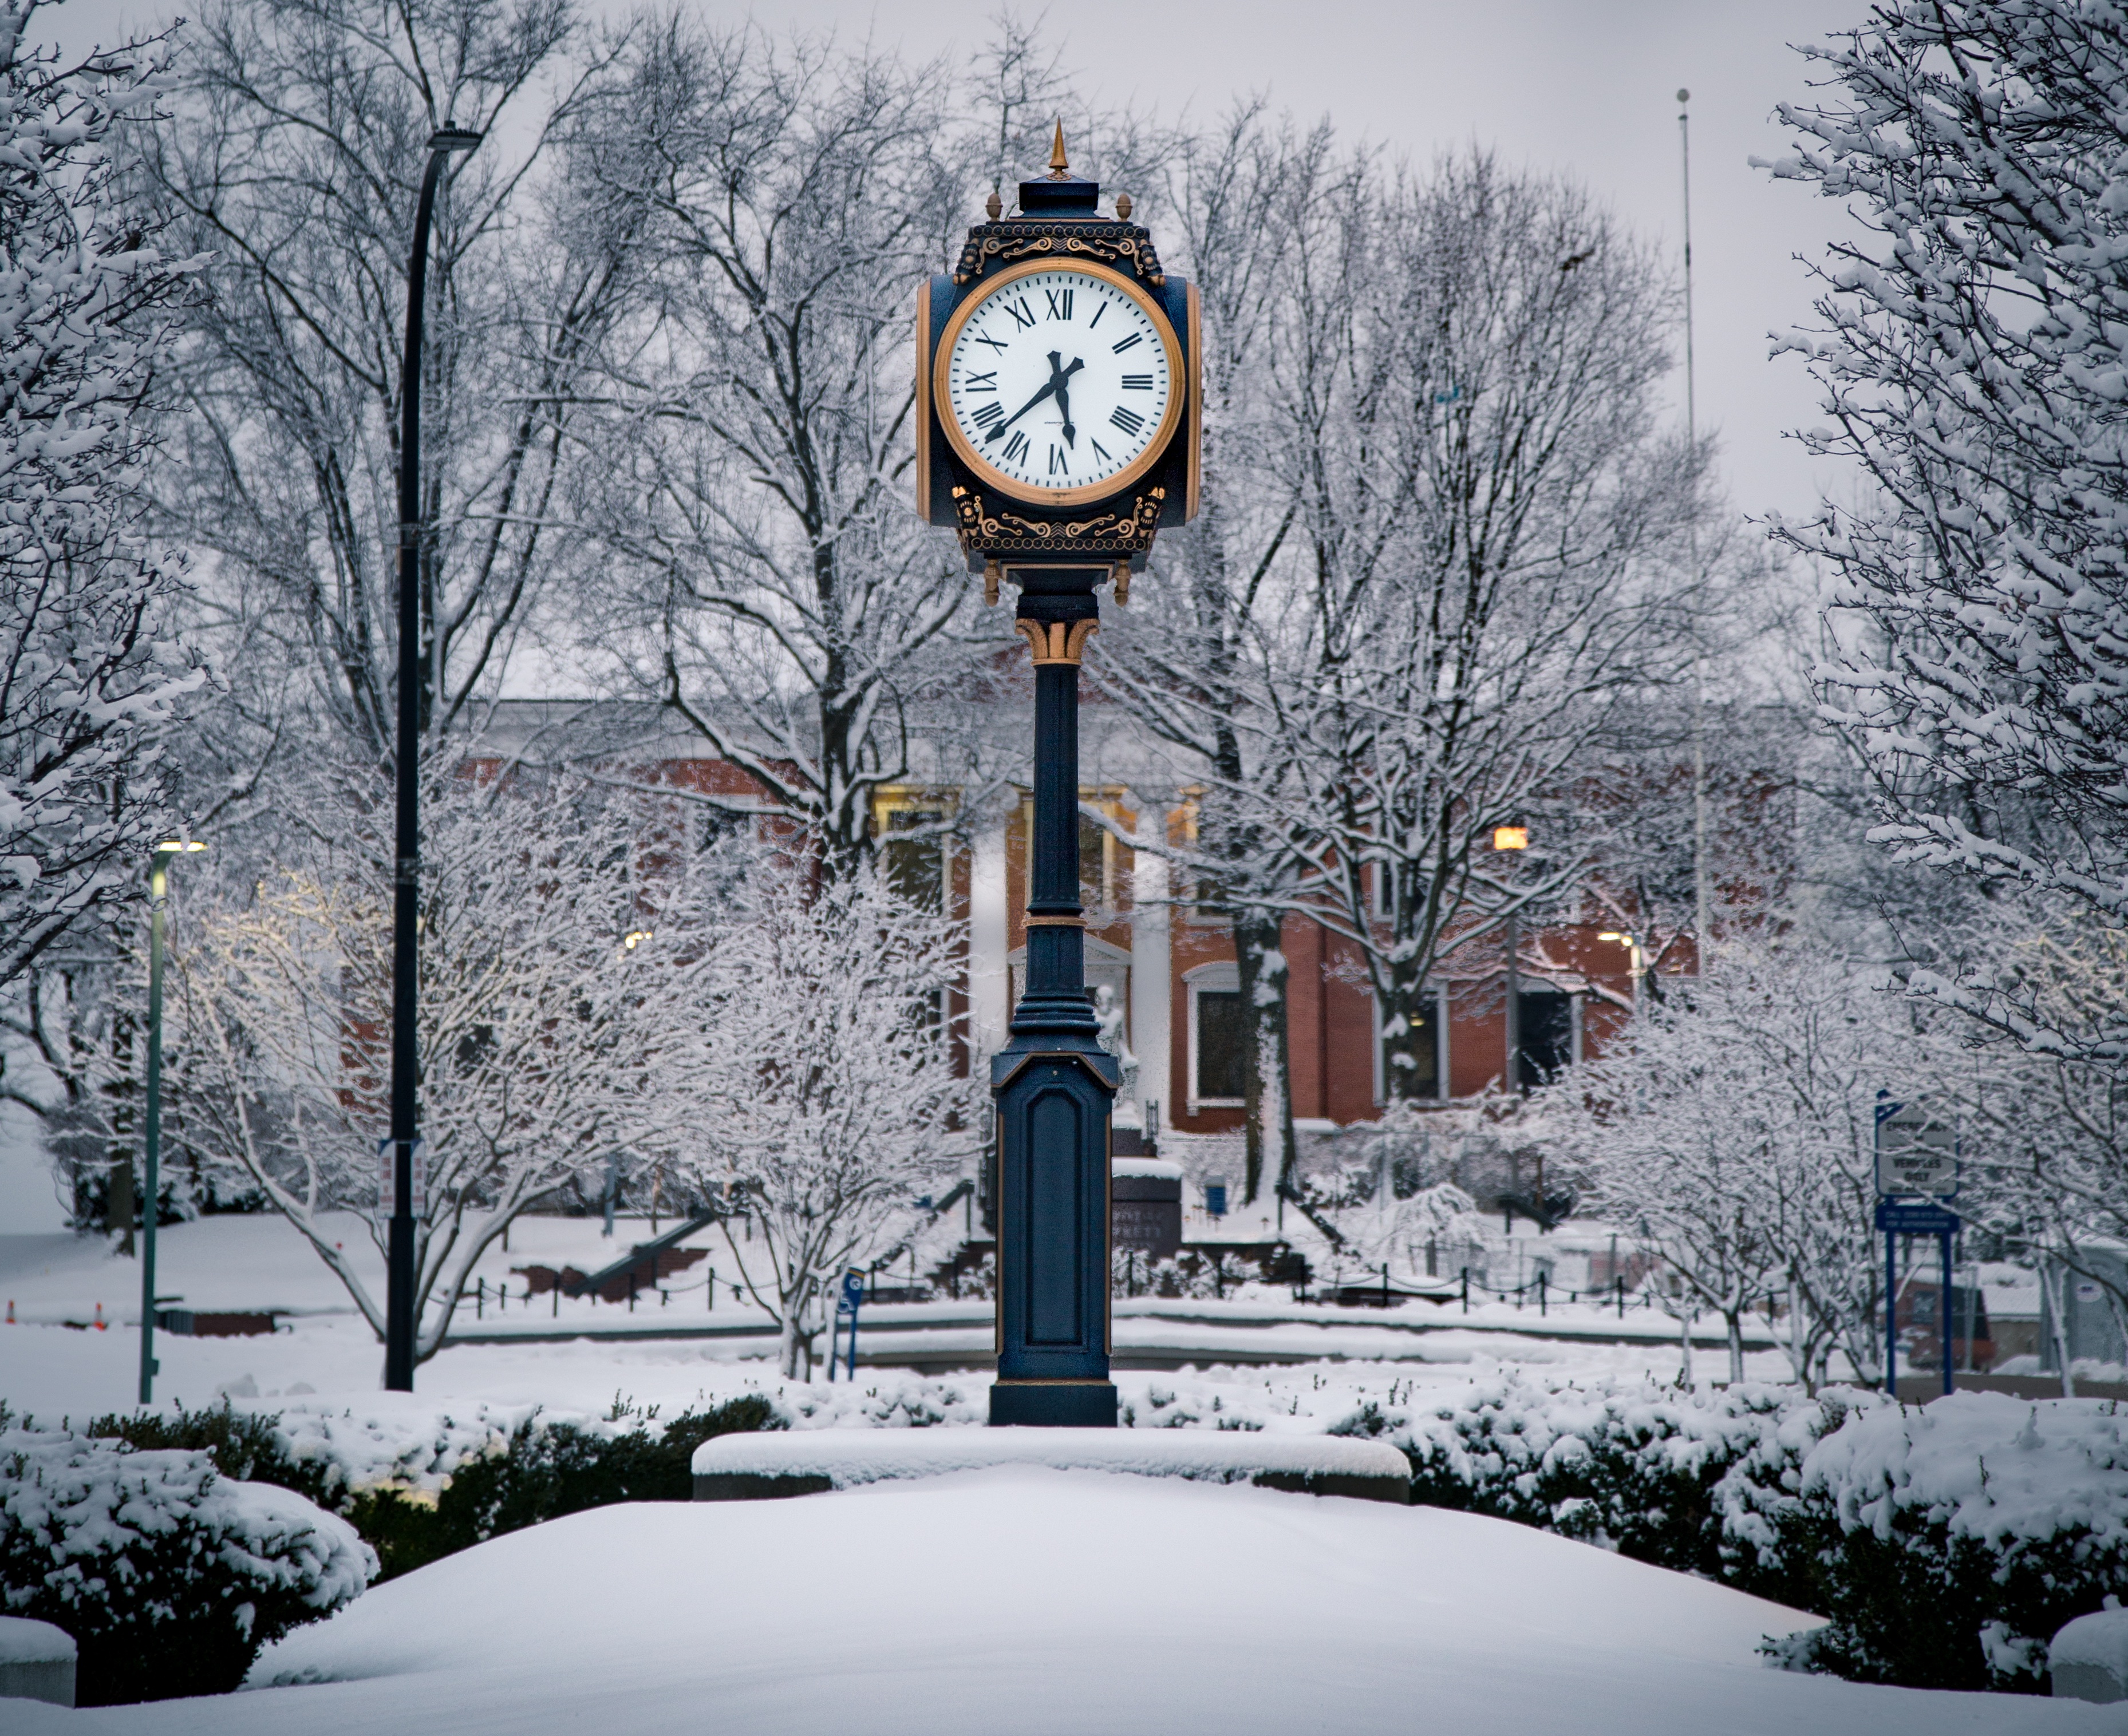
tree, snow, winter, weather, street light, season, freezing